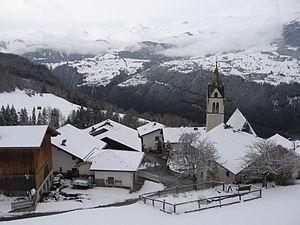
Fendels est une commune autrichienne du district de Landeck dans le Tyrol.